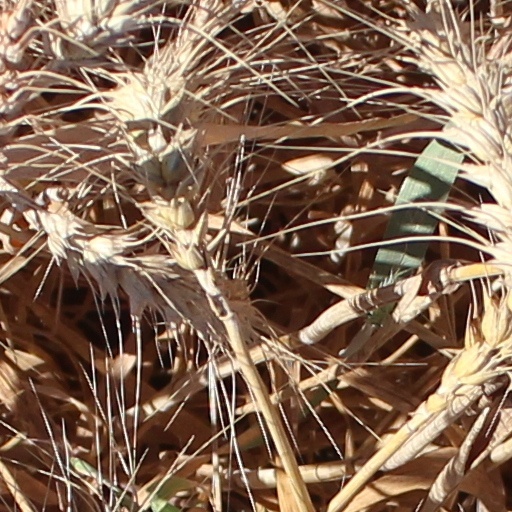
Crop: wheat